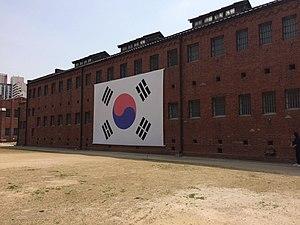
Photo de la prison de Seodaemun, située à Séoul.